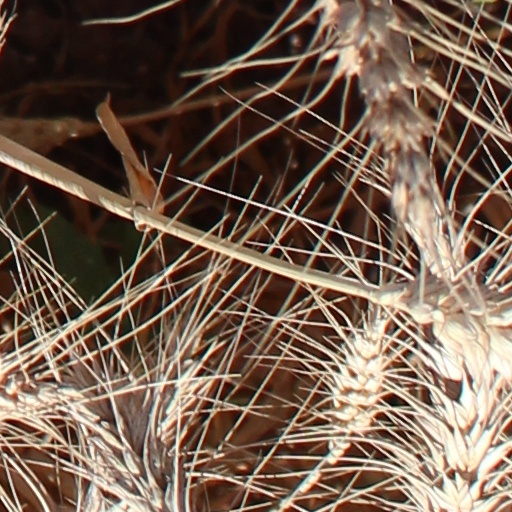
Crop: wheat